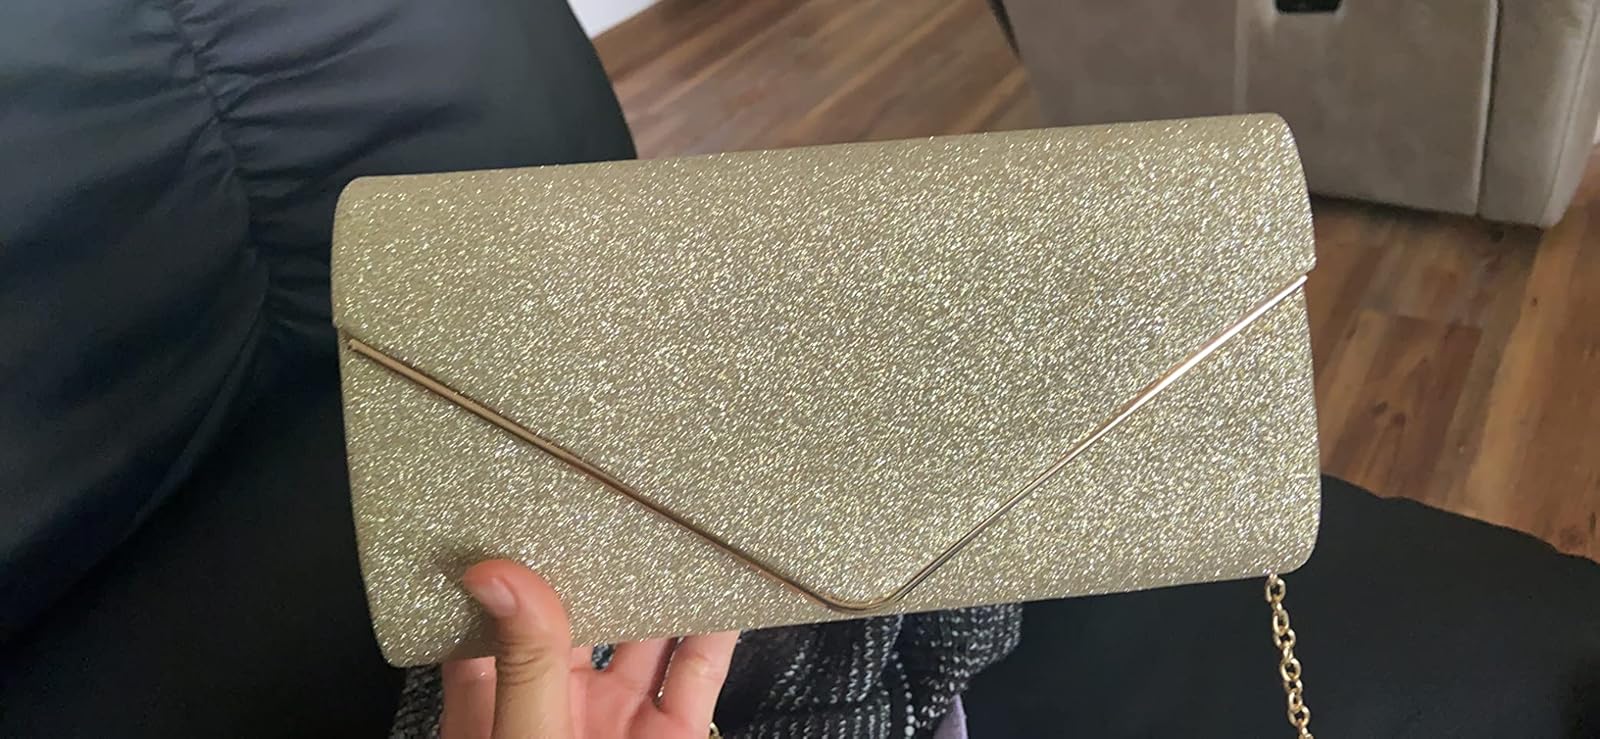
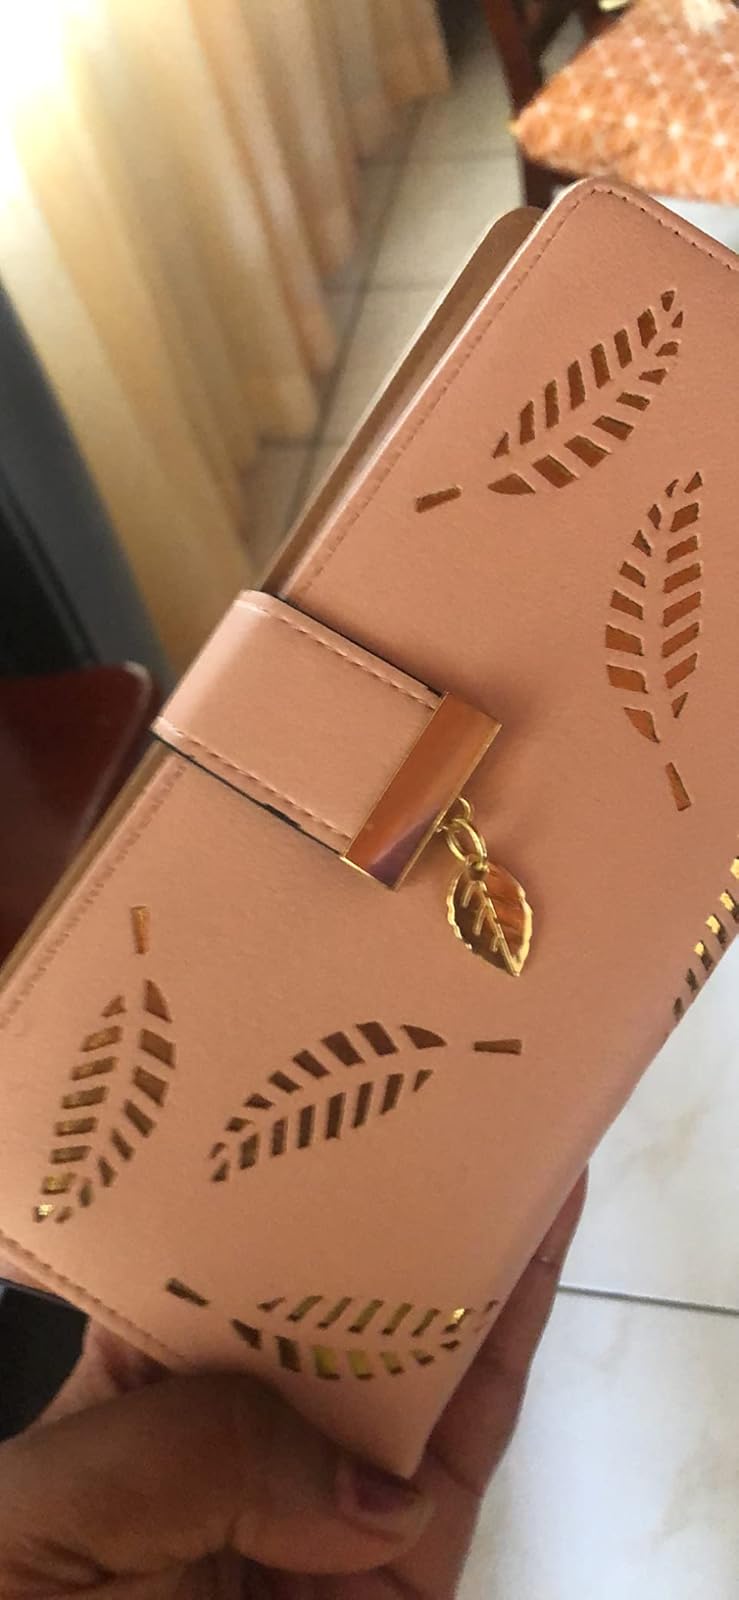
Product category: accessories_handbag
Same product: no